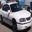
Label: automobile